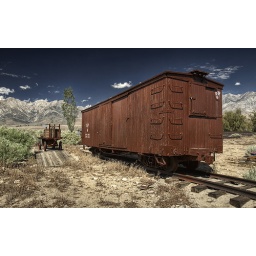
box car near Independence, Ca.